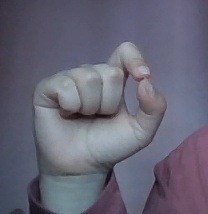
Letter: fa